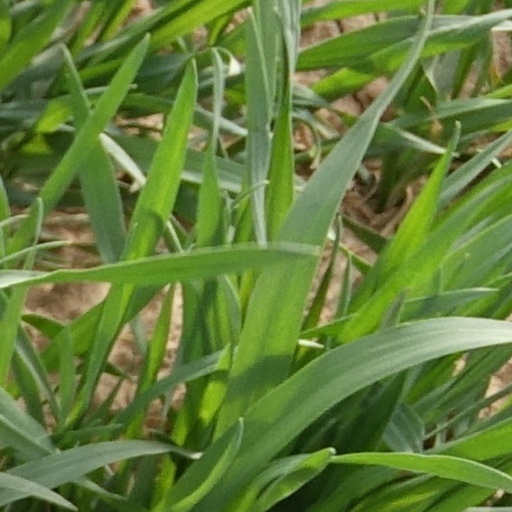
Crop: wheat